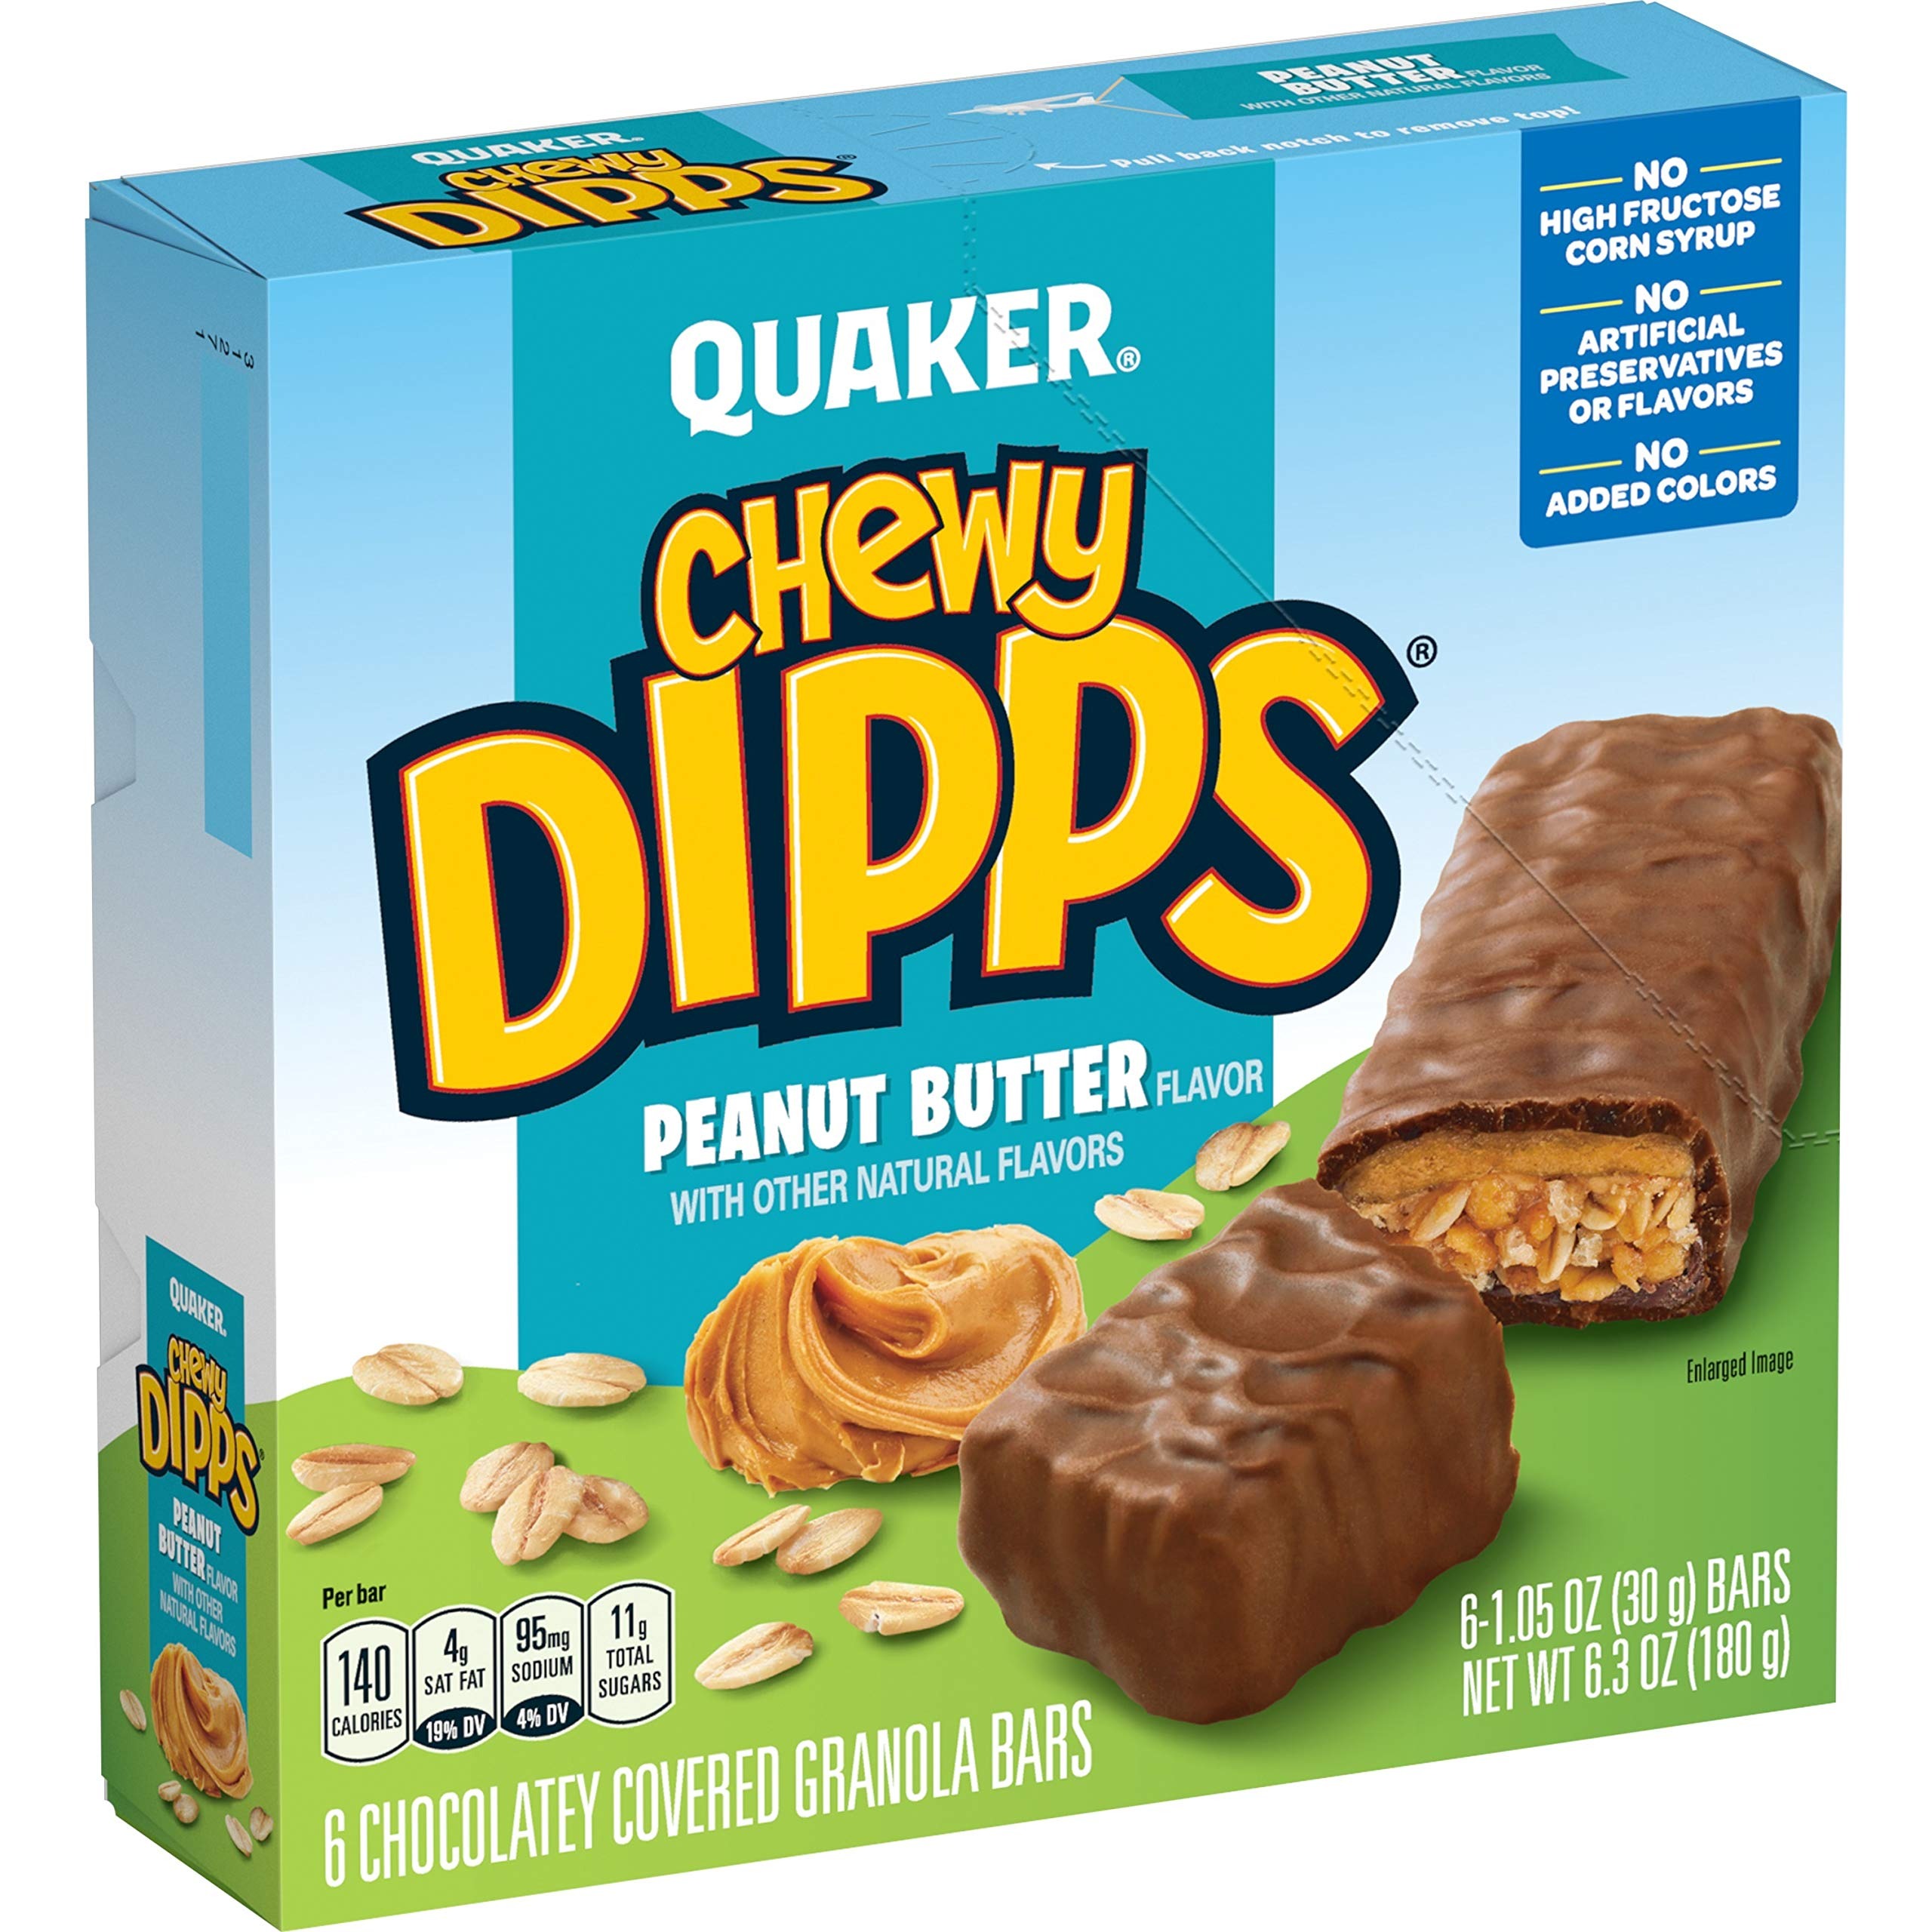
Item Name: Quaker Chewy Granola Bar Dipps Peanut Butter, 1.05 Oz, 6 Ct
Bullet Point 1: Made with chewy granola and indulgent peanut butter
Bullet Point 2: With no high-fructose corn syrup, these bars are a great-tasting snack
Bullet Point 3: Packed with 8 grams of 100% whole grains per bar
Bullet Point 4: At 150 calories per bar, they are a perfect snack for any occasion
Bullet Point 5: Individually wrapped; ideal for snacking on the go
Value: 6.3
Unit: Ounce

Price: 2.94